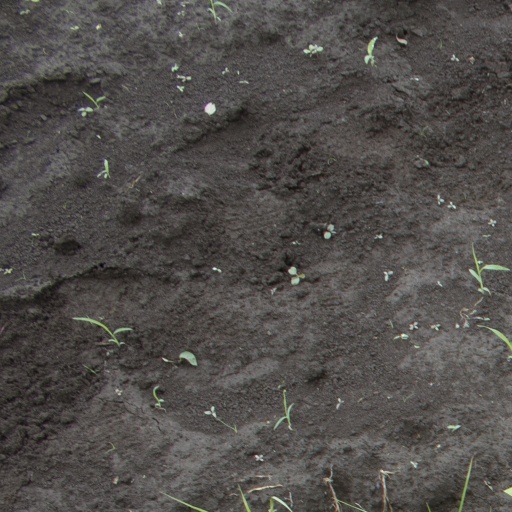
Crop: soybean